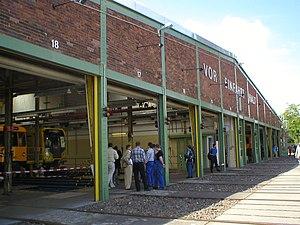
Le métro de Berlin est un réseau de transport en commun desservant la capitale allemande. Il forme avec le réseau de S-Bahn et le réseau de tramway l'armature des transports publics de la capitale allemande.